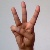
The image shows a hand gesture representing the letter 'W' in Indian Sign Language.